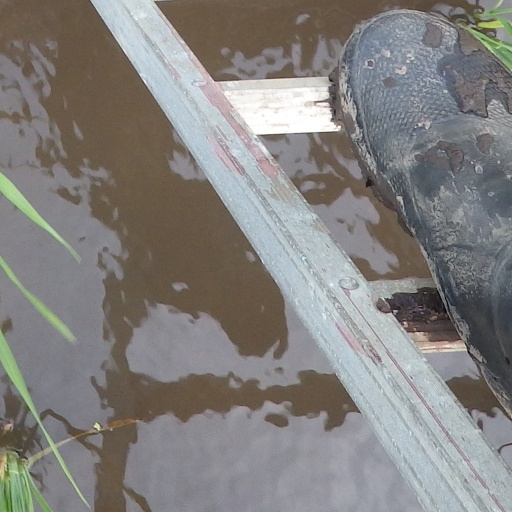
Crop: rice